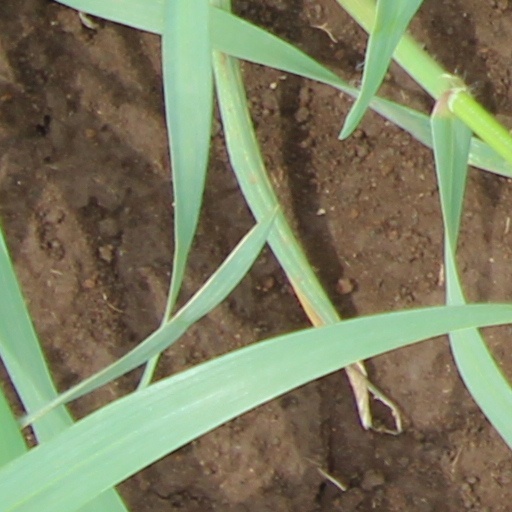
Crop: wheat